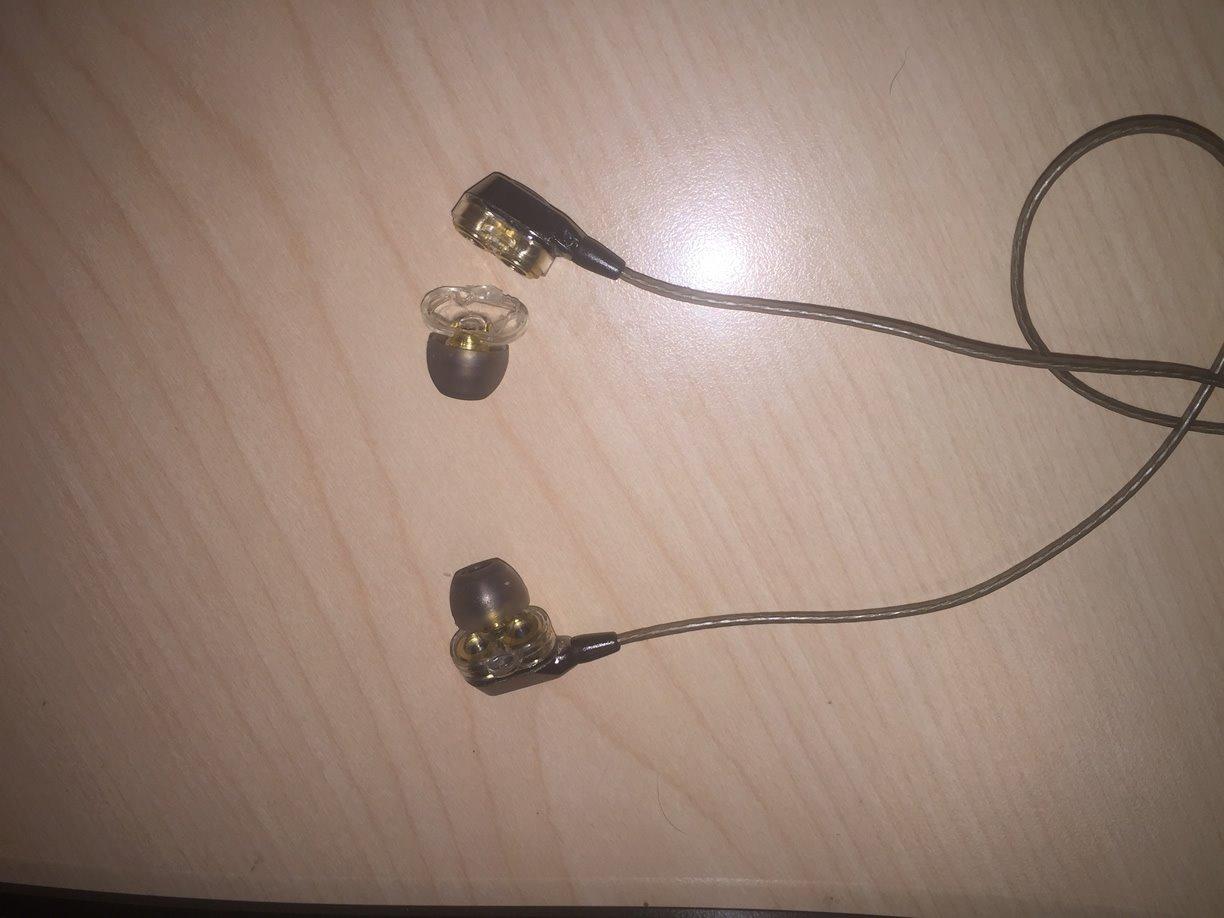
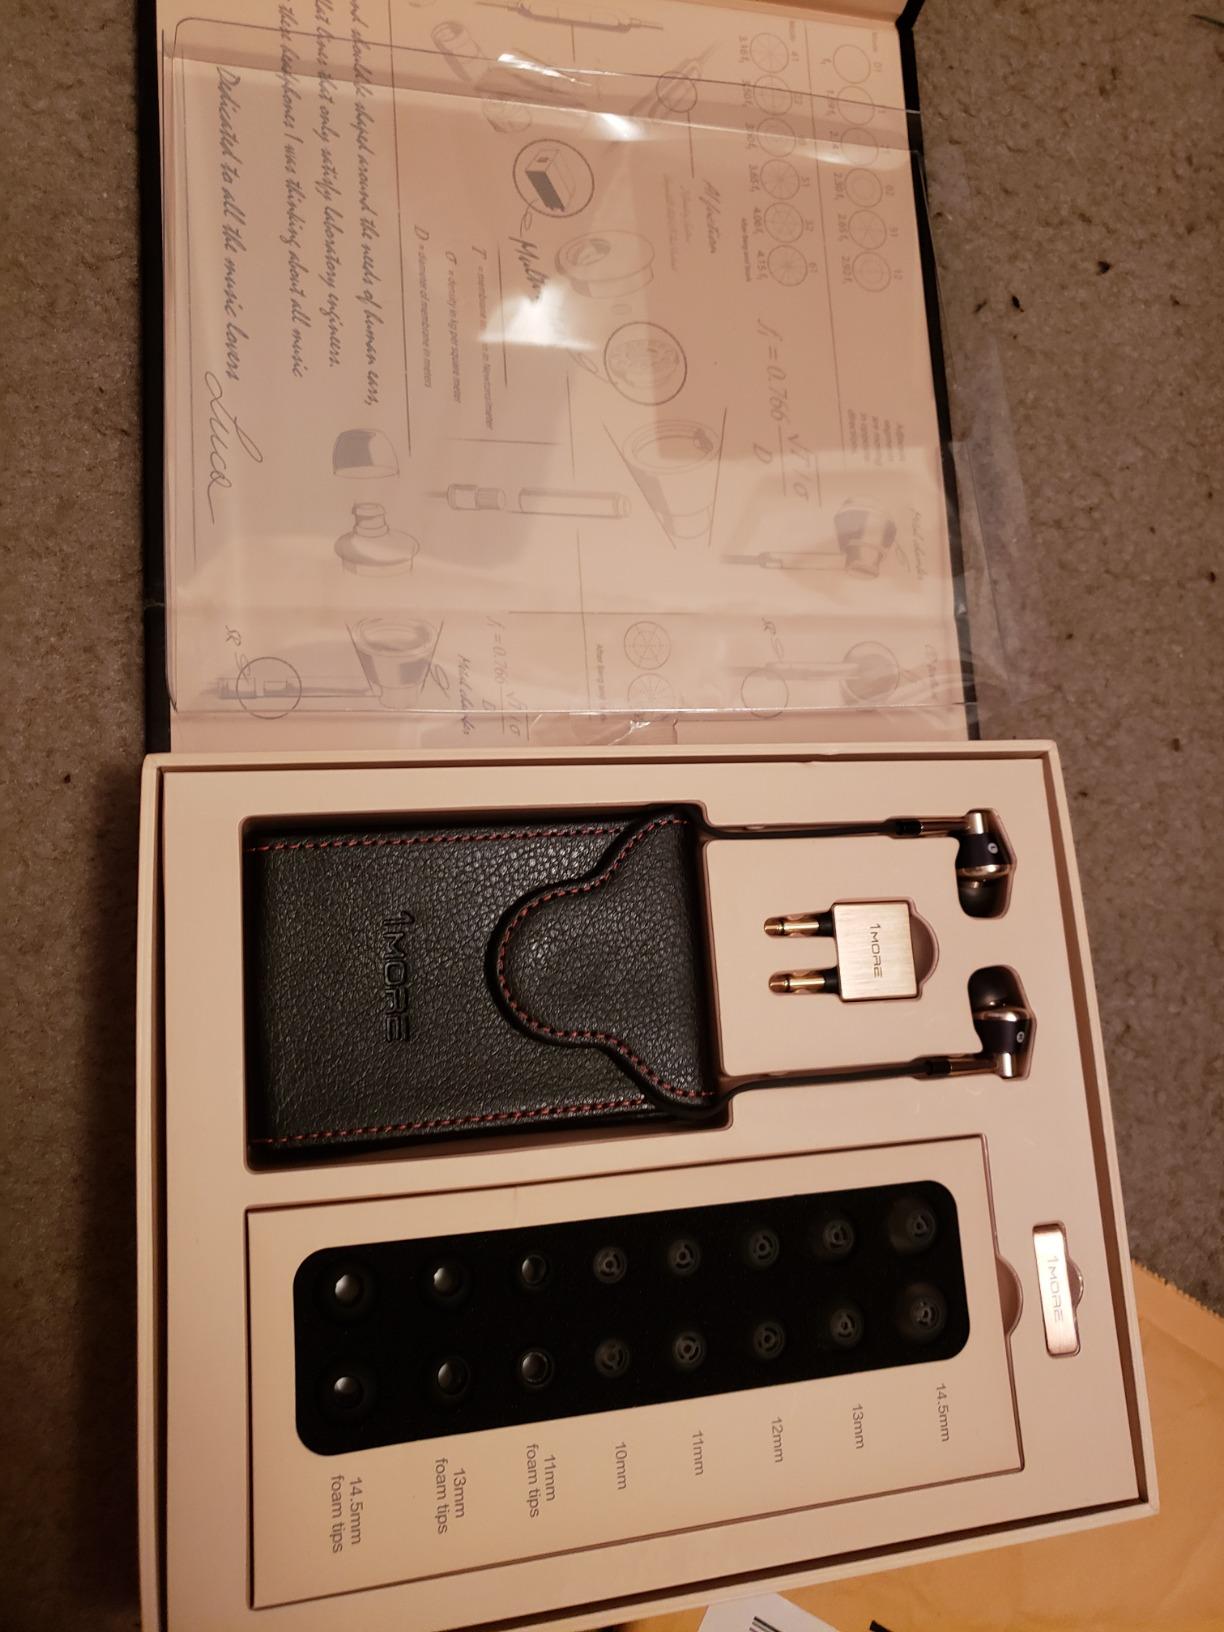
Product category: headphones
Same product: no